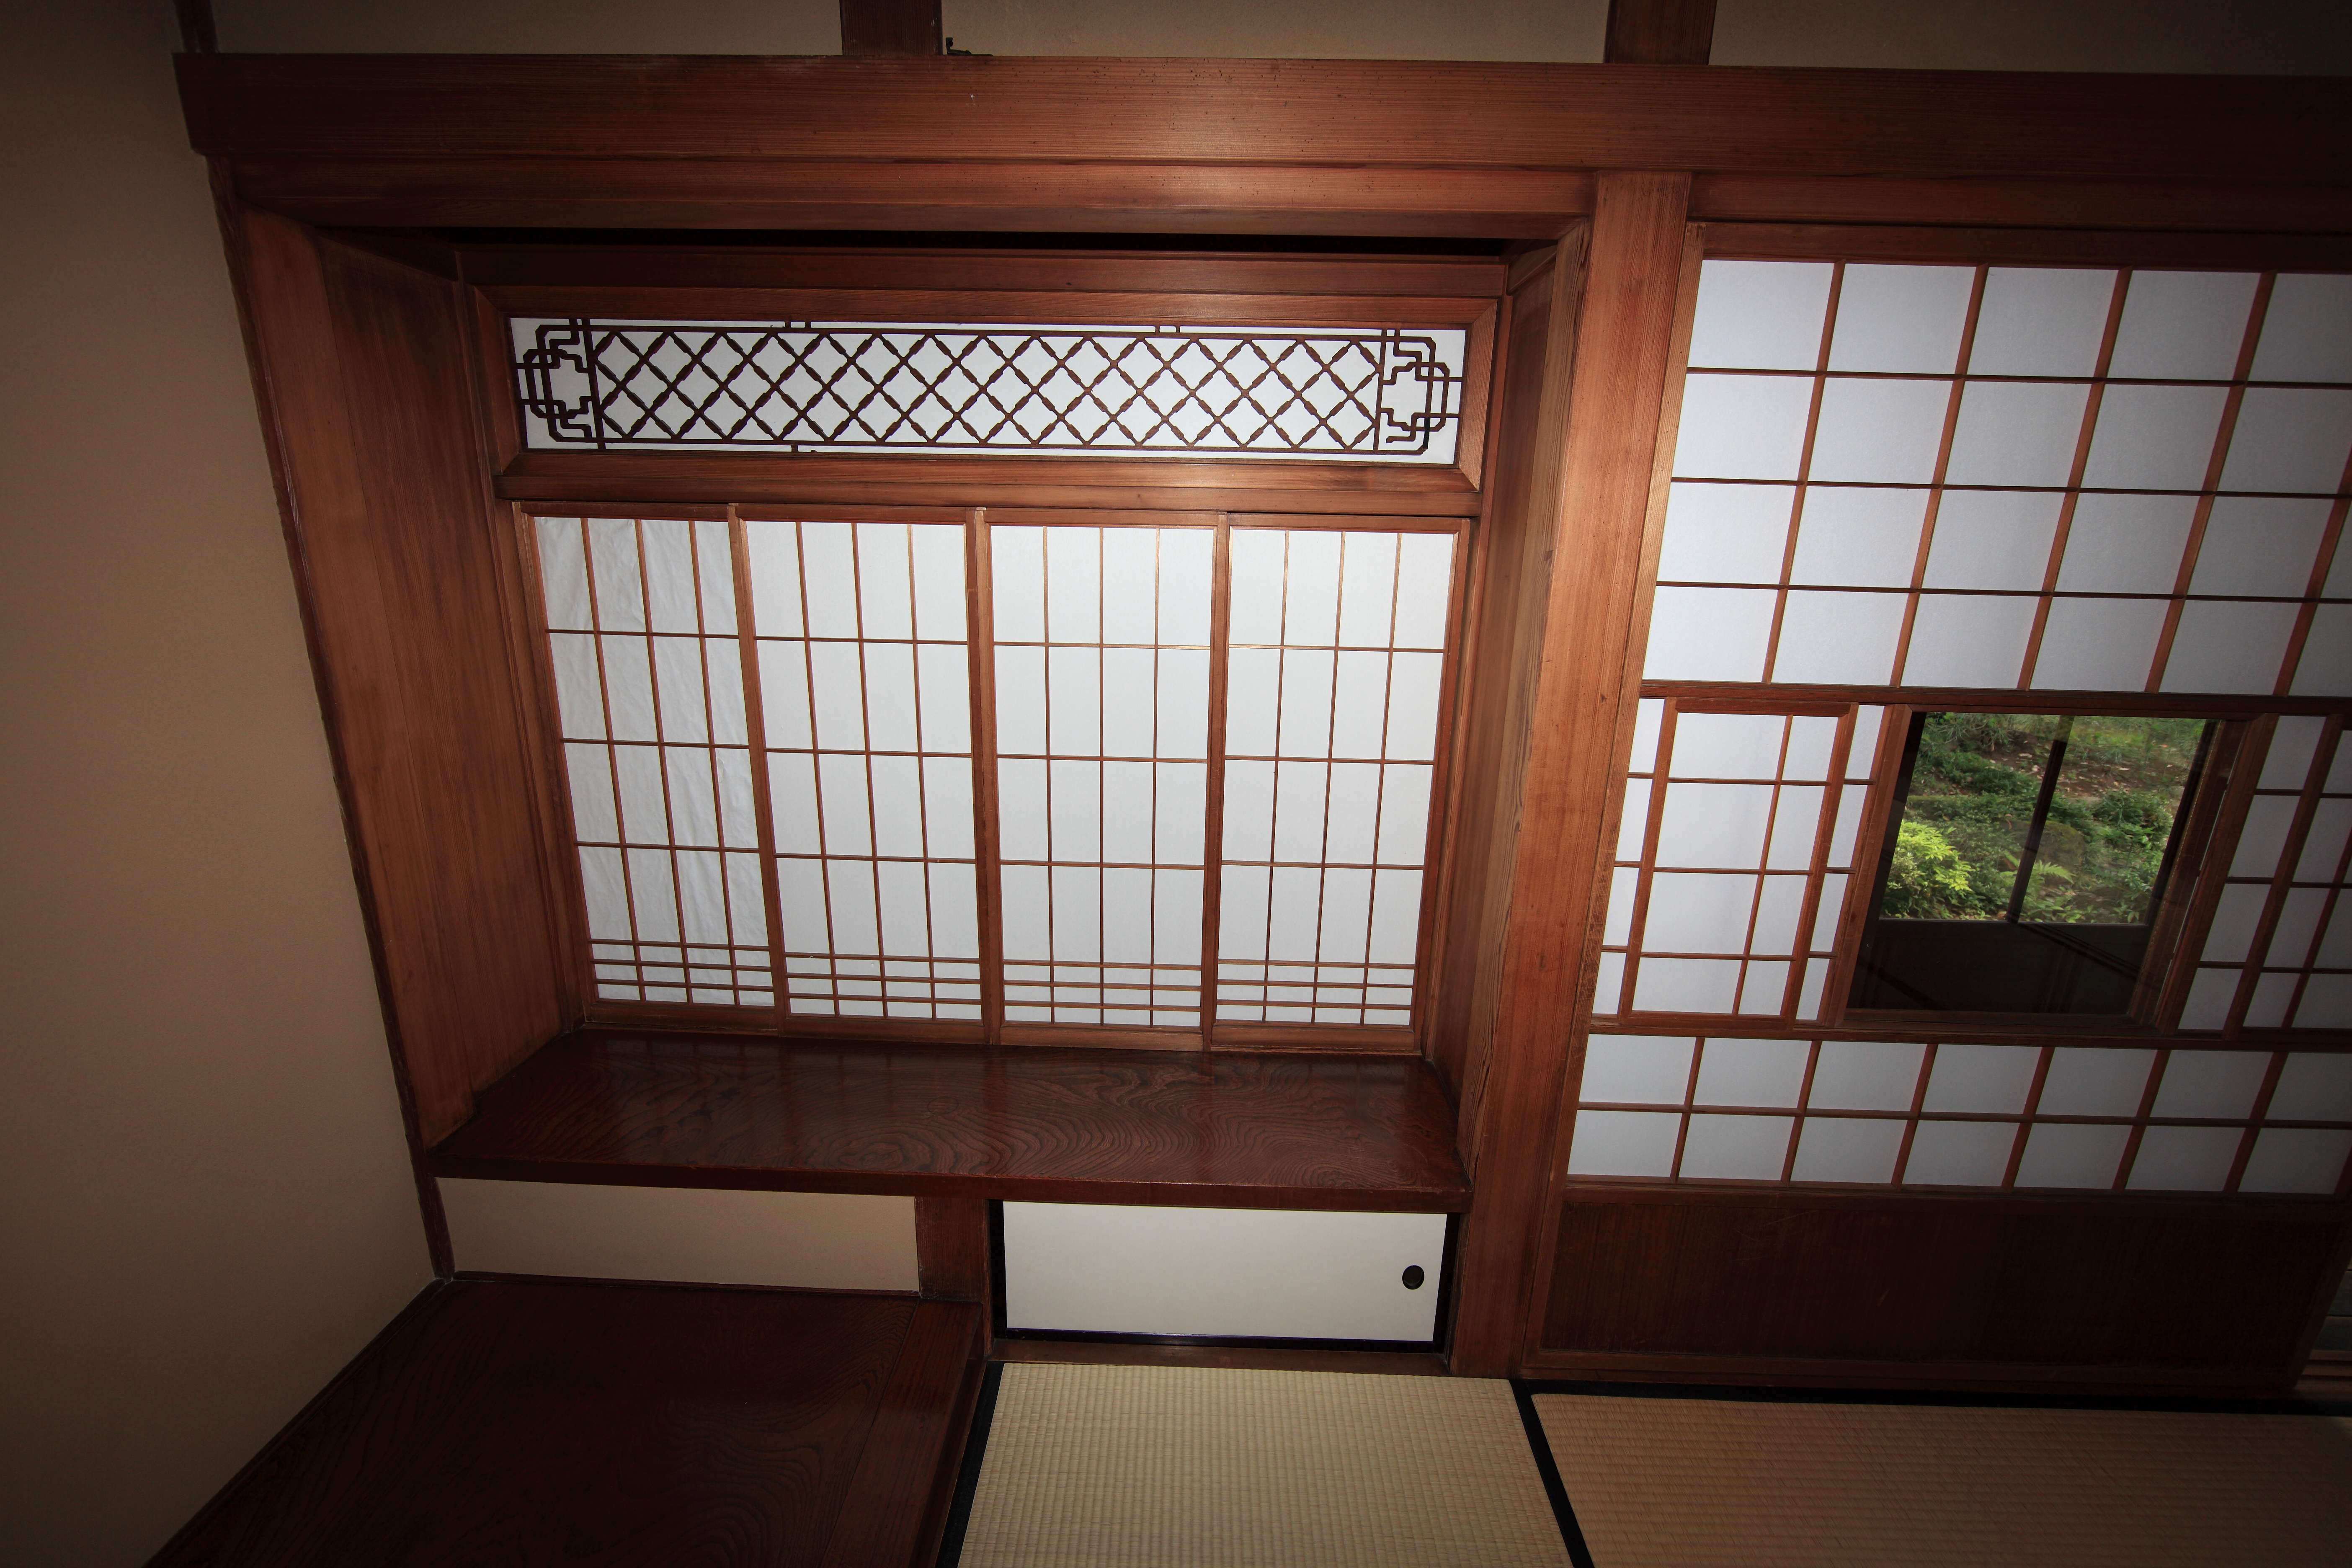
wood, house, floor, interior, window, home, high, museum, cottage, ancient, property, room, apartment, interior design, design, japanese, hardwood, 5d, style, hires, markii, traditional, hi, res, resolution, chiba, noda, daylighting, window covering